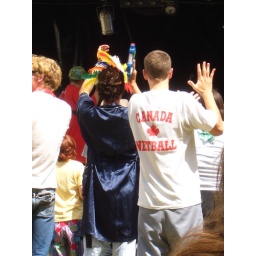
Always with his trusty weapons- a bottle of gin in one hand and a water pistol in the other